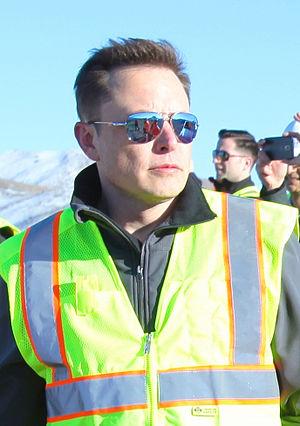
La Tesla Giga New York est le nom donné à l’usine de cellule photovoltaïque de la société Tesla et installée dans la ville de Buffalo. Le nom fait suite à la première usine de Tesla spécialisée dans la production de batteries lithium-ion. La fabrication et l’assemblage des cellules photovoltaïque se fait en partenariat avec Panasonic qui a 30 ans expérience dans le domaine.
La Tesla Giga Nevada est une usine de fabrication de batteries lithium-ion construite par l'entreprise Tesla dans l'État du Nevada, aux États-Unis. La Gigafactory 1 a débuté la fabrication de batteries en janvier 2017, mais la production inférieure aux prévisions a provoqué en 2017 des retards de livraison des voitures. Fin 2018, l'objectif de 35 GWh/an de packs de batteries est atteint avec deux années d'avance.